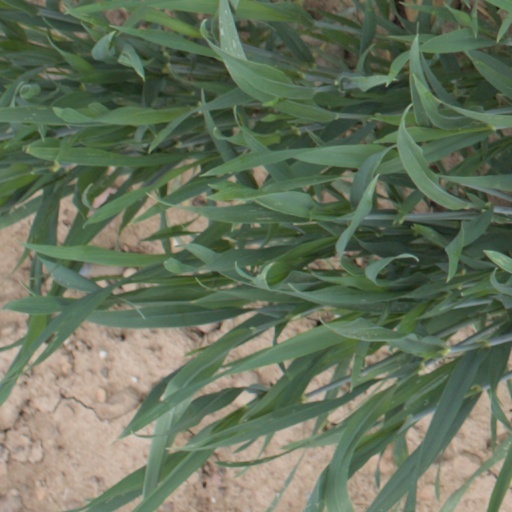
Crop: wheat